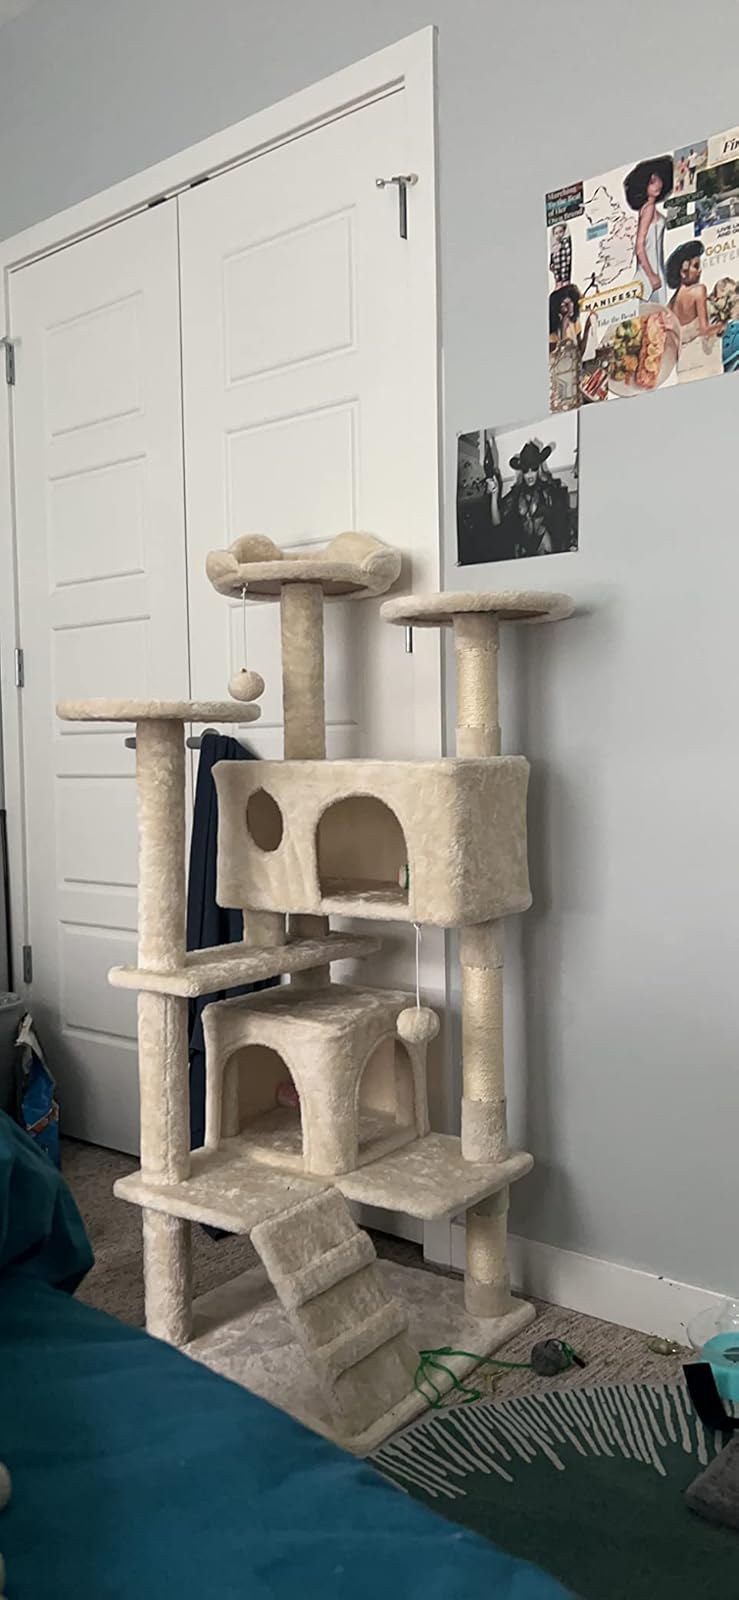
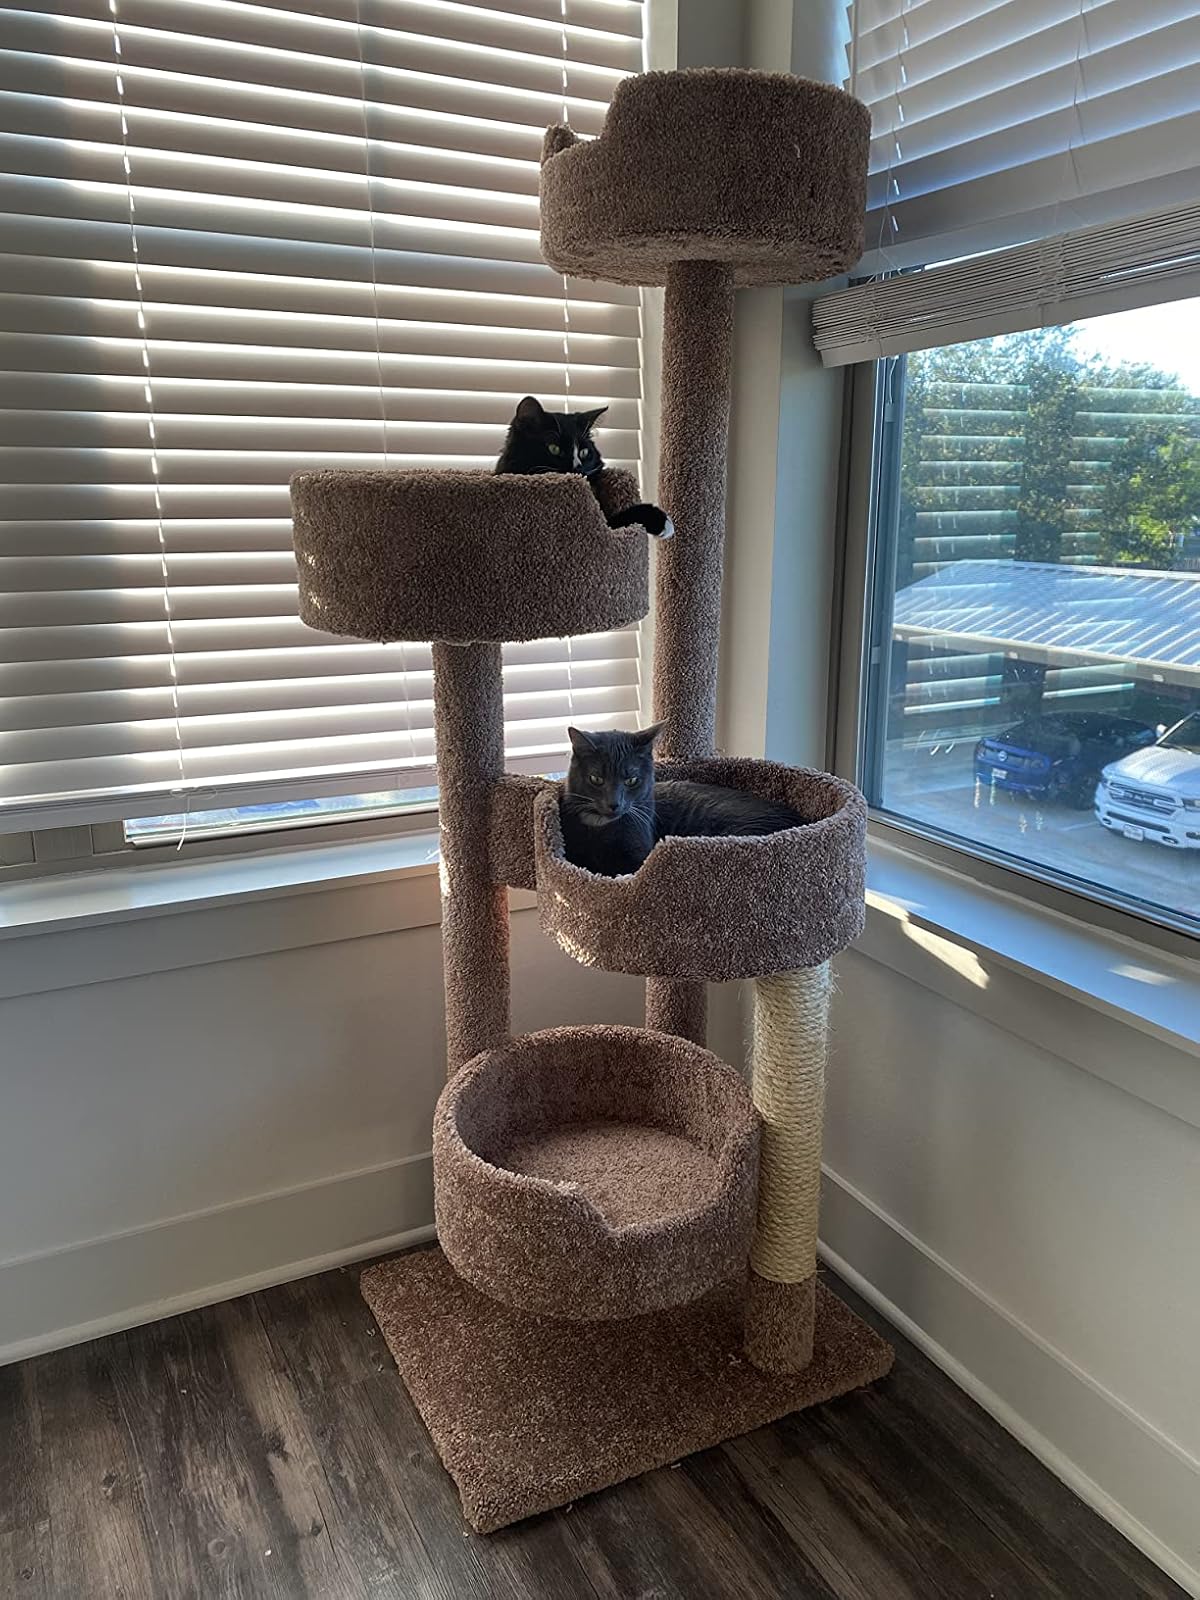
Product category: items_cat tree
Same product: no